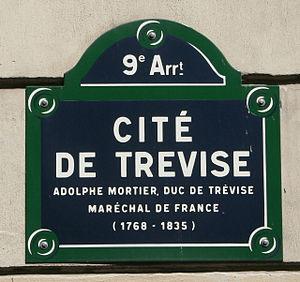
La cité de Trévise ou cité Trévise est une voie publique du 9ᵉ arrondissement de Paris, en France.